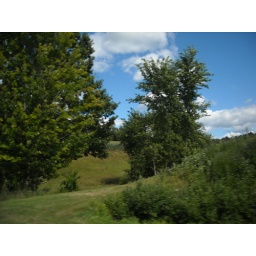
I love the sky in this picture. Its bright, and blue